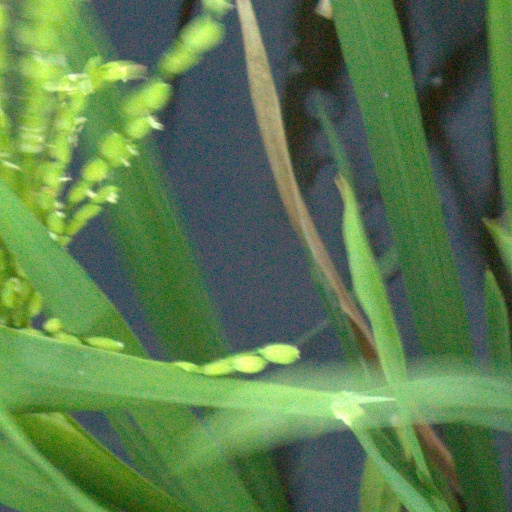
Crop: rice